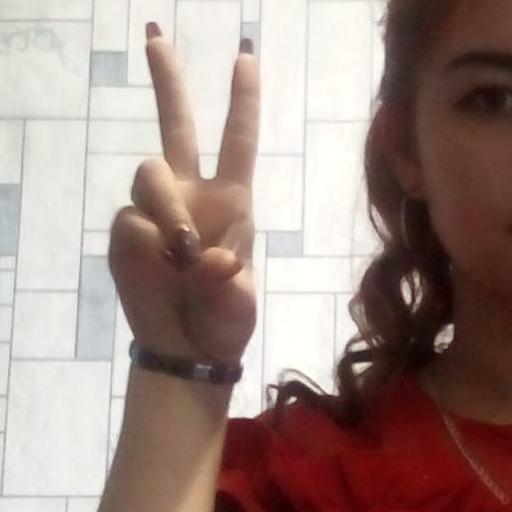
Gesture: peace